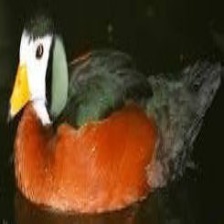
Species: AFRICAN PYGMY GOOSE
Scientific name: NETTAPUS AURITUS
ImageNet parent category: goose